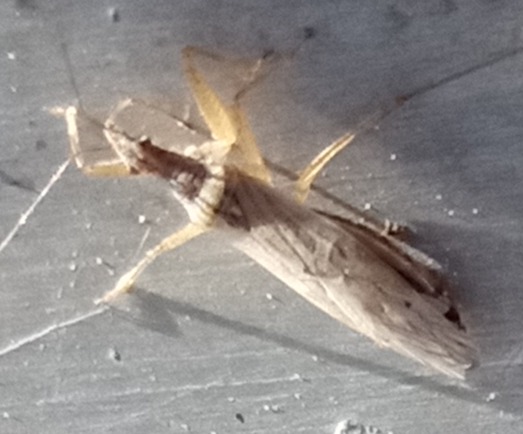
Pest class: predators